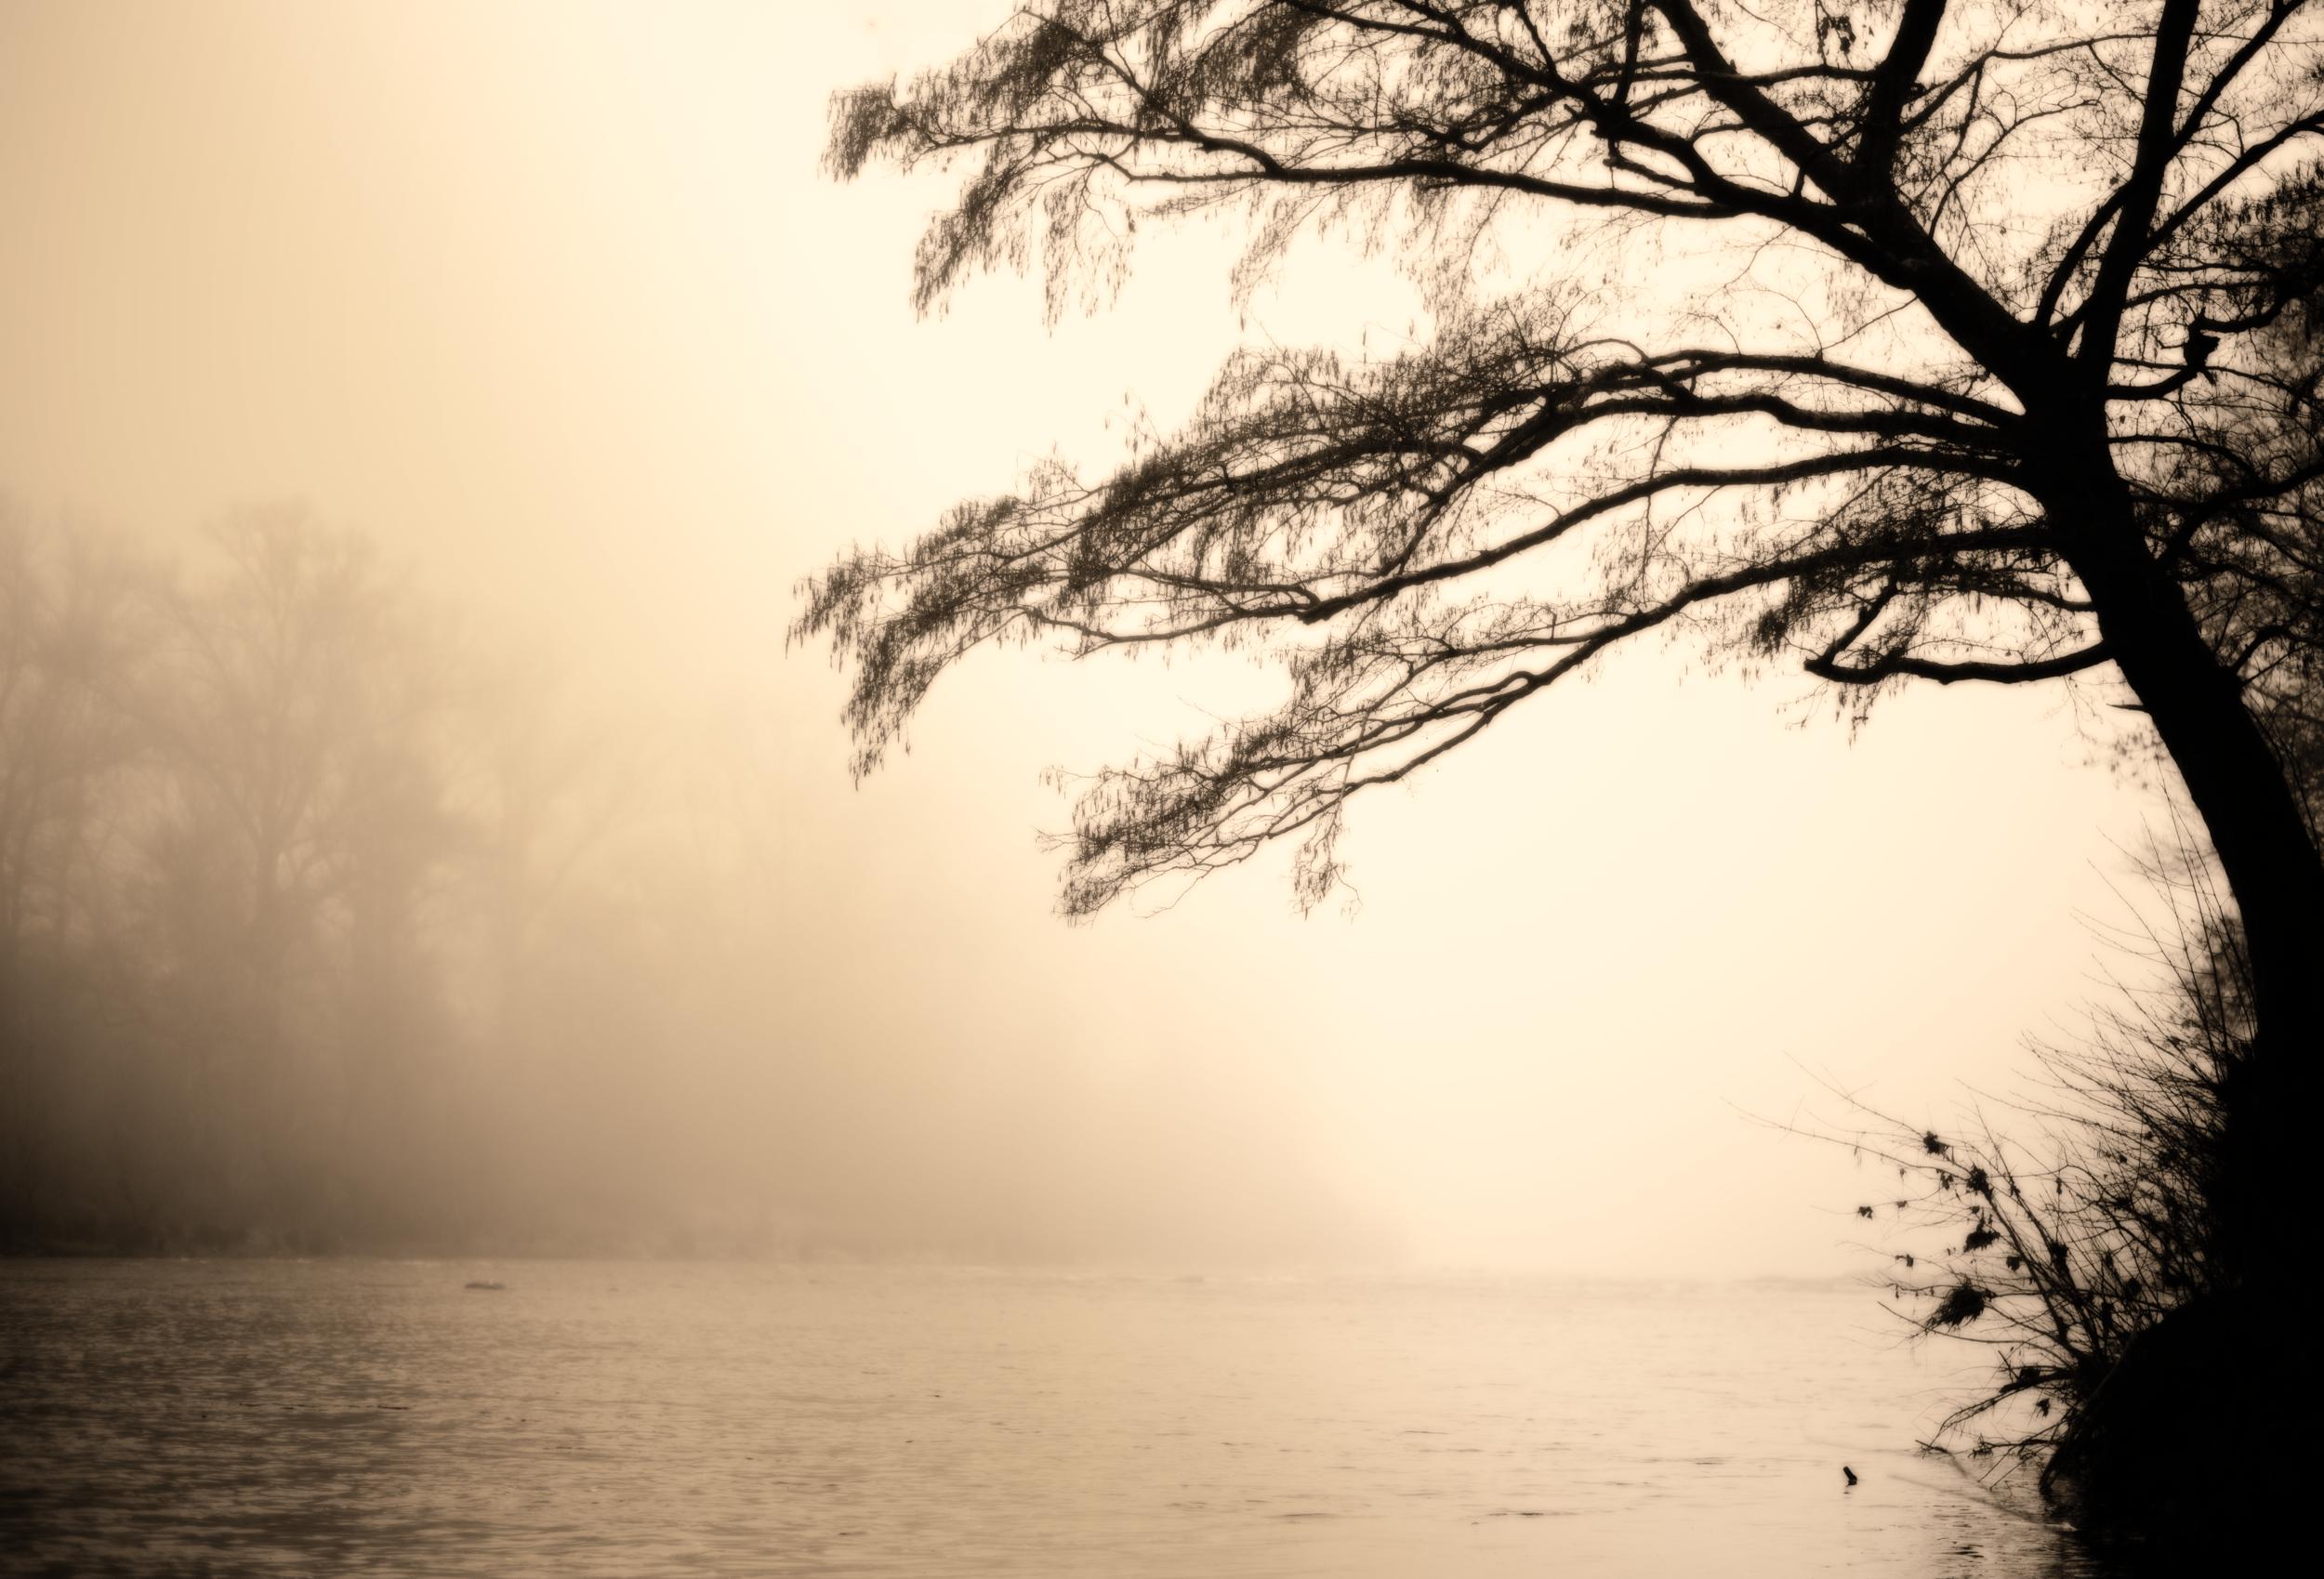
landscape, tree, nature, branch, cloud, black and white, sun, fog, sunrise, sunset, mist, sunlight, morning, dawn, atmosphere, europe, reflection, scenery, nikon, monochrome, paysage, srnit, paisible, scene, nikkor, quiet, tranquilit, calme, curuyann, serein, nikond750, paeceful, afsnikkor50mm, rivireardche, exoticimage, monochrome photography, atmospheric phenomenon, woody plant